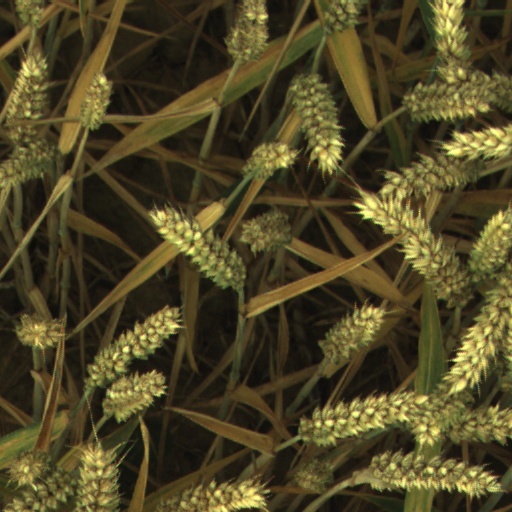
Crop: wheat